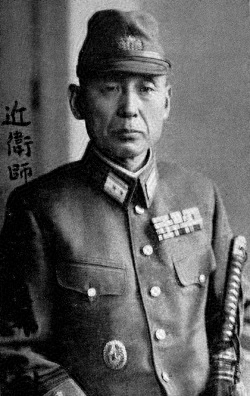
ทาเกชิ โมริ (ผู้บัญชาการ)

|name= ทาเกชิ โมริ
|image=Mori Takeshi.jpg
|image_size= 200px
|caption=นายพล ทาเกชิ โมริ
|birth_date=25 เมษายน ค.ศ. 1894
|birth_place=จังหวัดโคจิ, ญี่ปุ่น
|allegiance=จักรวรรดิญี่ปุ่น
|branch=ไฟล์:War flag of the Imperial Japanese Army.svg|22x20px|border กองทัพจักรวรรดิญี่ปุ่น
|serviceyears=1916 - 1945
|rank=พลโท
|commands=กองพลรักษาพระองค์ที่ 1 (ญี่ปุ่น)
|battles= สงครามจีน–ญี่ปุ่นครั้งที่สองสงครามโลกครั้งที่สอง
พลโท ทาเกชิ โมริ(森 赳 "Mori Takeshi", 25 เมษายน ค.ศ. 1894 – 15 สิงหาคม ค.ศ. 1945) เป็นผู้บัญชาการแห่งกองพลทหารอารักขาองค์จักรพรรดิที่หนึ่งของจักรวรรดิญี่ปุ่นในขณะที่สงครามโลกครั้งที่สองใกล้จะสิ้นสุดลง เขาได้ถูกสังหารโดยพันตรี เคนจิ ฮาตะนะกะ ในช่วงอุบัติการณ์คิวโจ
หมวดหมู่:ชาวญี่ปุ่น
หมวดหมู่:ทหารชาวญี่ปุ่นในสงครามโลกครั้งที่สอง
หมวดหมู่:บุคคลจากจังหวัดโคจิ
หมวดหมู่:นายพลชาวญี่ปุ่น
หมวดหมู่:อุบัติการณ์คีวโจ